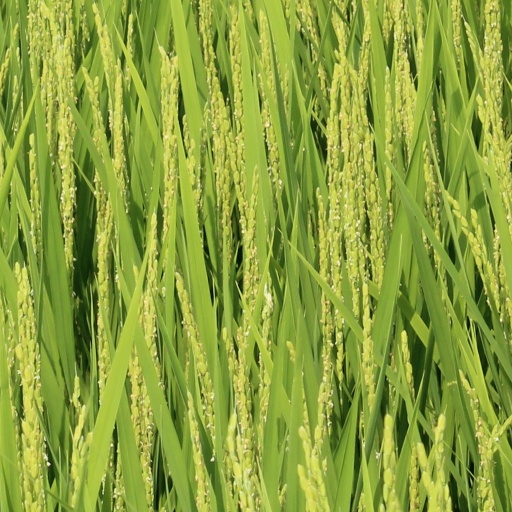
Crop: rice